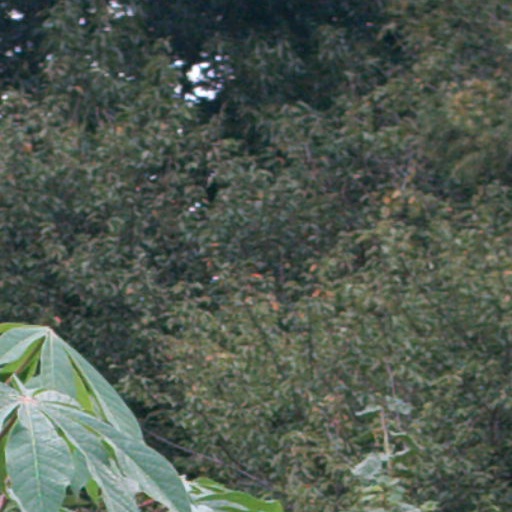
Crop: cassava